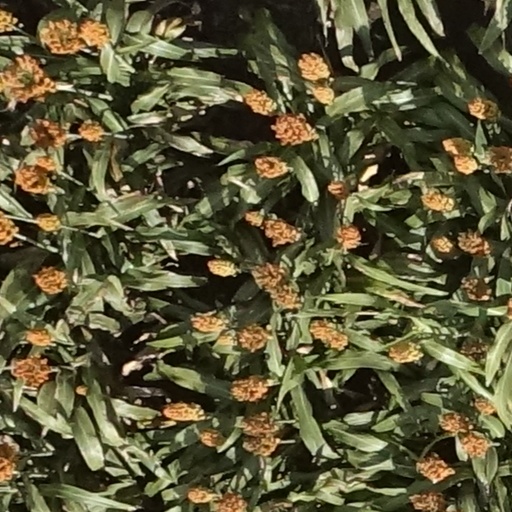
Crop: sorghum